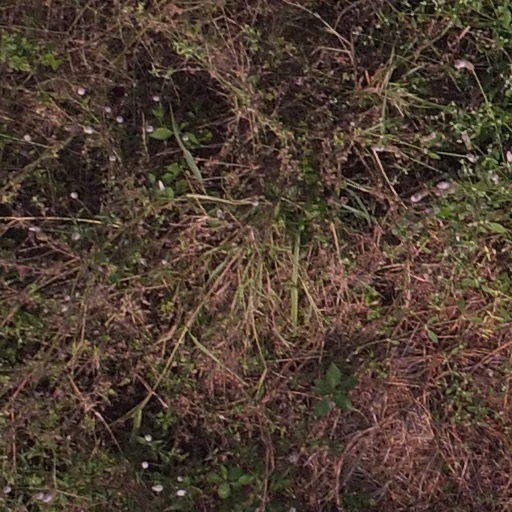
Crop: maize; corn